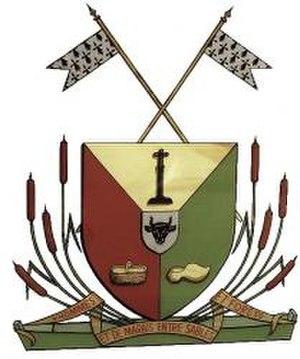
Blason stylé créé en 1990, avec devise (D'hommes et de marais entre sables et forêts)
La Chapelle-des-Marais est une commune de l'ouest de la France, dans le département de la Loire-Atlantique, en région Pays de la Loire.